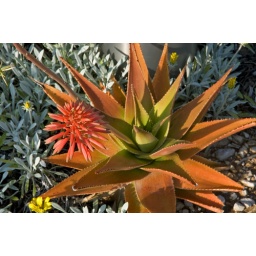
Pink and orange colors shine in the sunset on this blooming tropical flower on the rocky Adriatic coastline near Cavtat, Croatia.